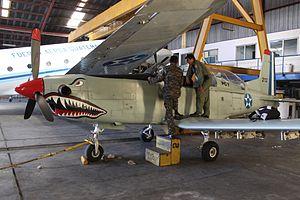
Le Pilatus PC-7 Turbo Trainer est un avion d'entraînement à turbopropulseur fabriqué par le constructeur suisse Pilatus Aircraft. L’appareil, capable de toutes les fonctions d’entraînement de base, a été sélectionné par plus de 20 forces aériennes comme avion d'entraînement. Depuis son introduction en 1978, près de 500 exemplaires ont été vendus, la majorité étant encore en service. La flotte mondiale de PC-7 a effectué plus d'un million d'heures de vol.